Frank A. James III

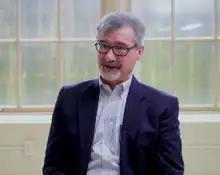
Dr. Frank James

Frank James received his BA from Texas Tech University and an MA at Westminster Theological Seminary. He also has received two doctorates. The first was a Doctor of Philosophy degree from the University of Oxford under the supervision of Alister McGrath. The second was from Westminster Theological Seminary.